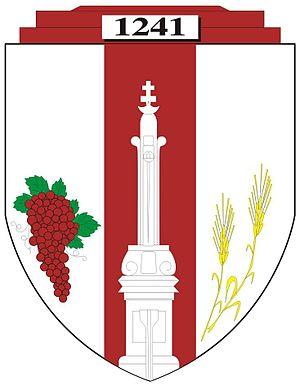
Tárnok est un village et une commune du comitat de Pest en Hongrie.